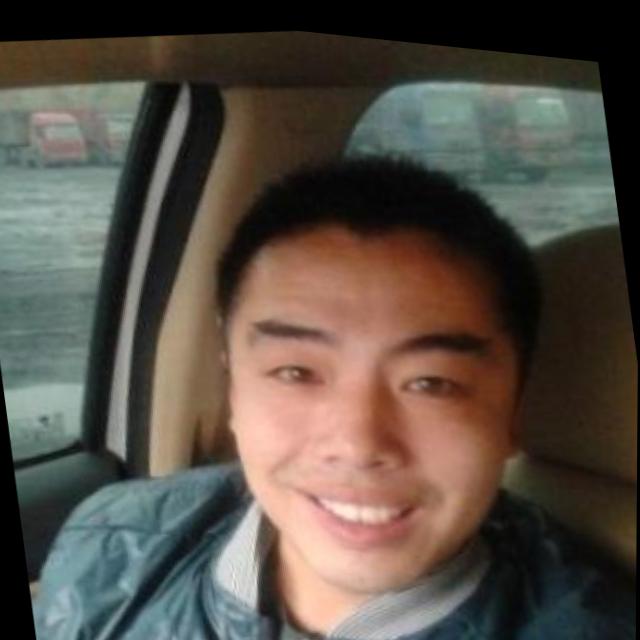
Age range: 21-44